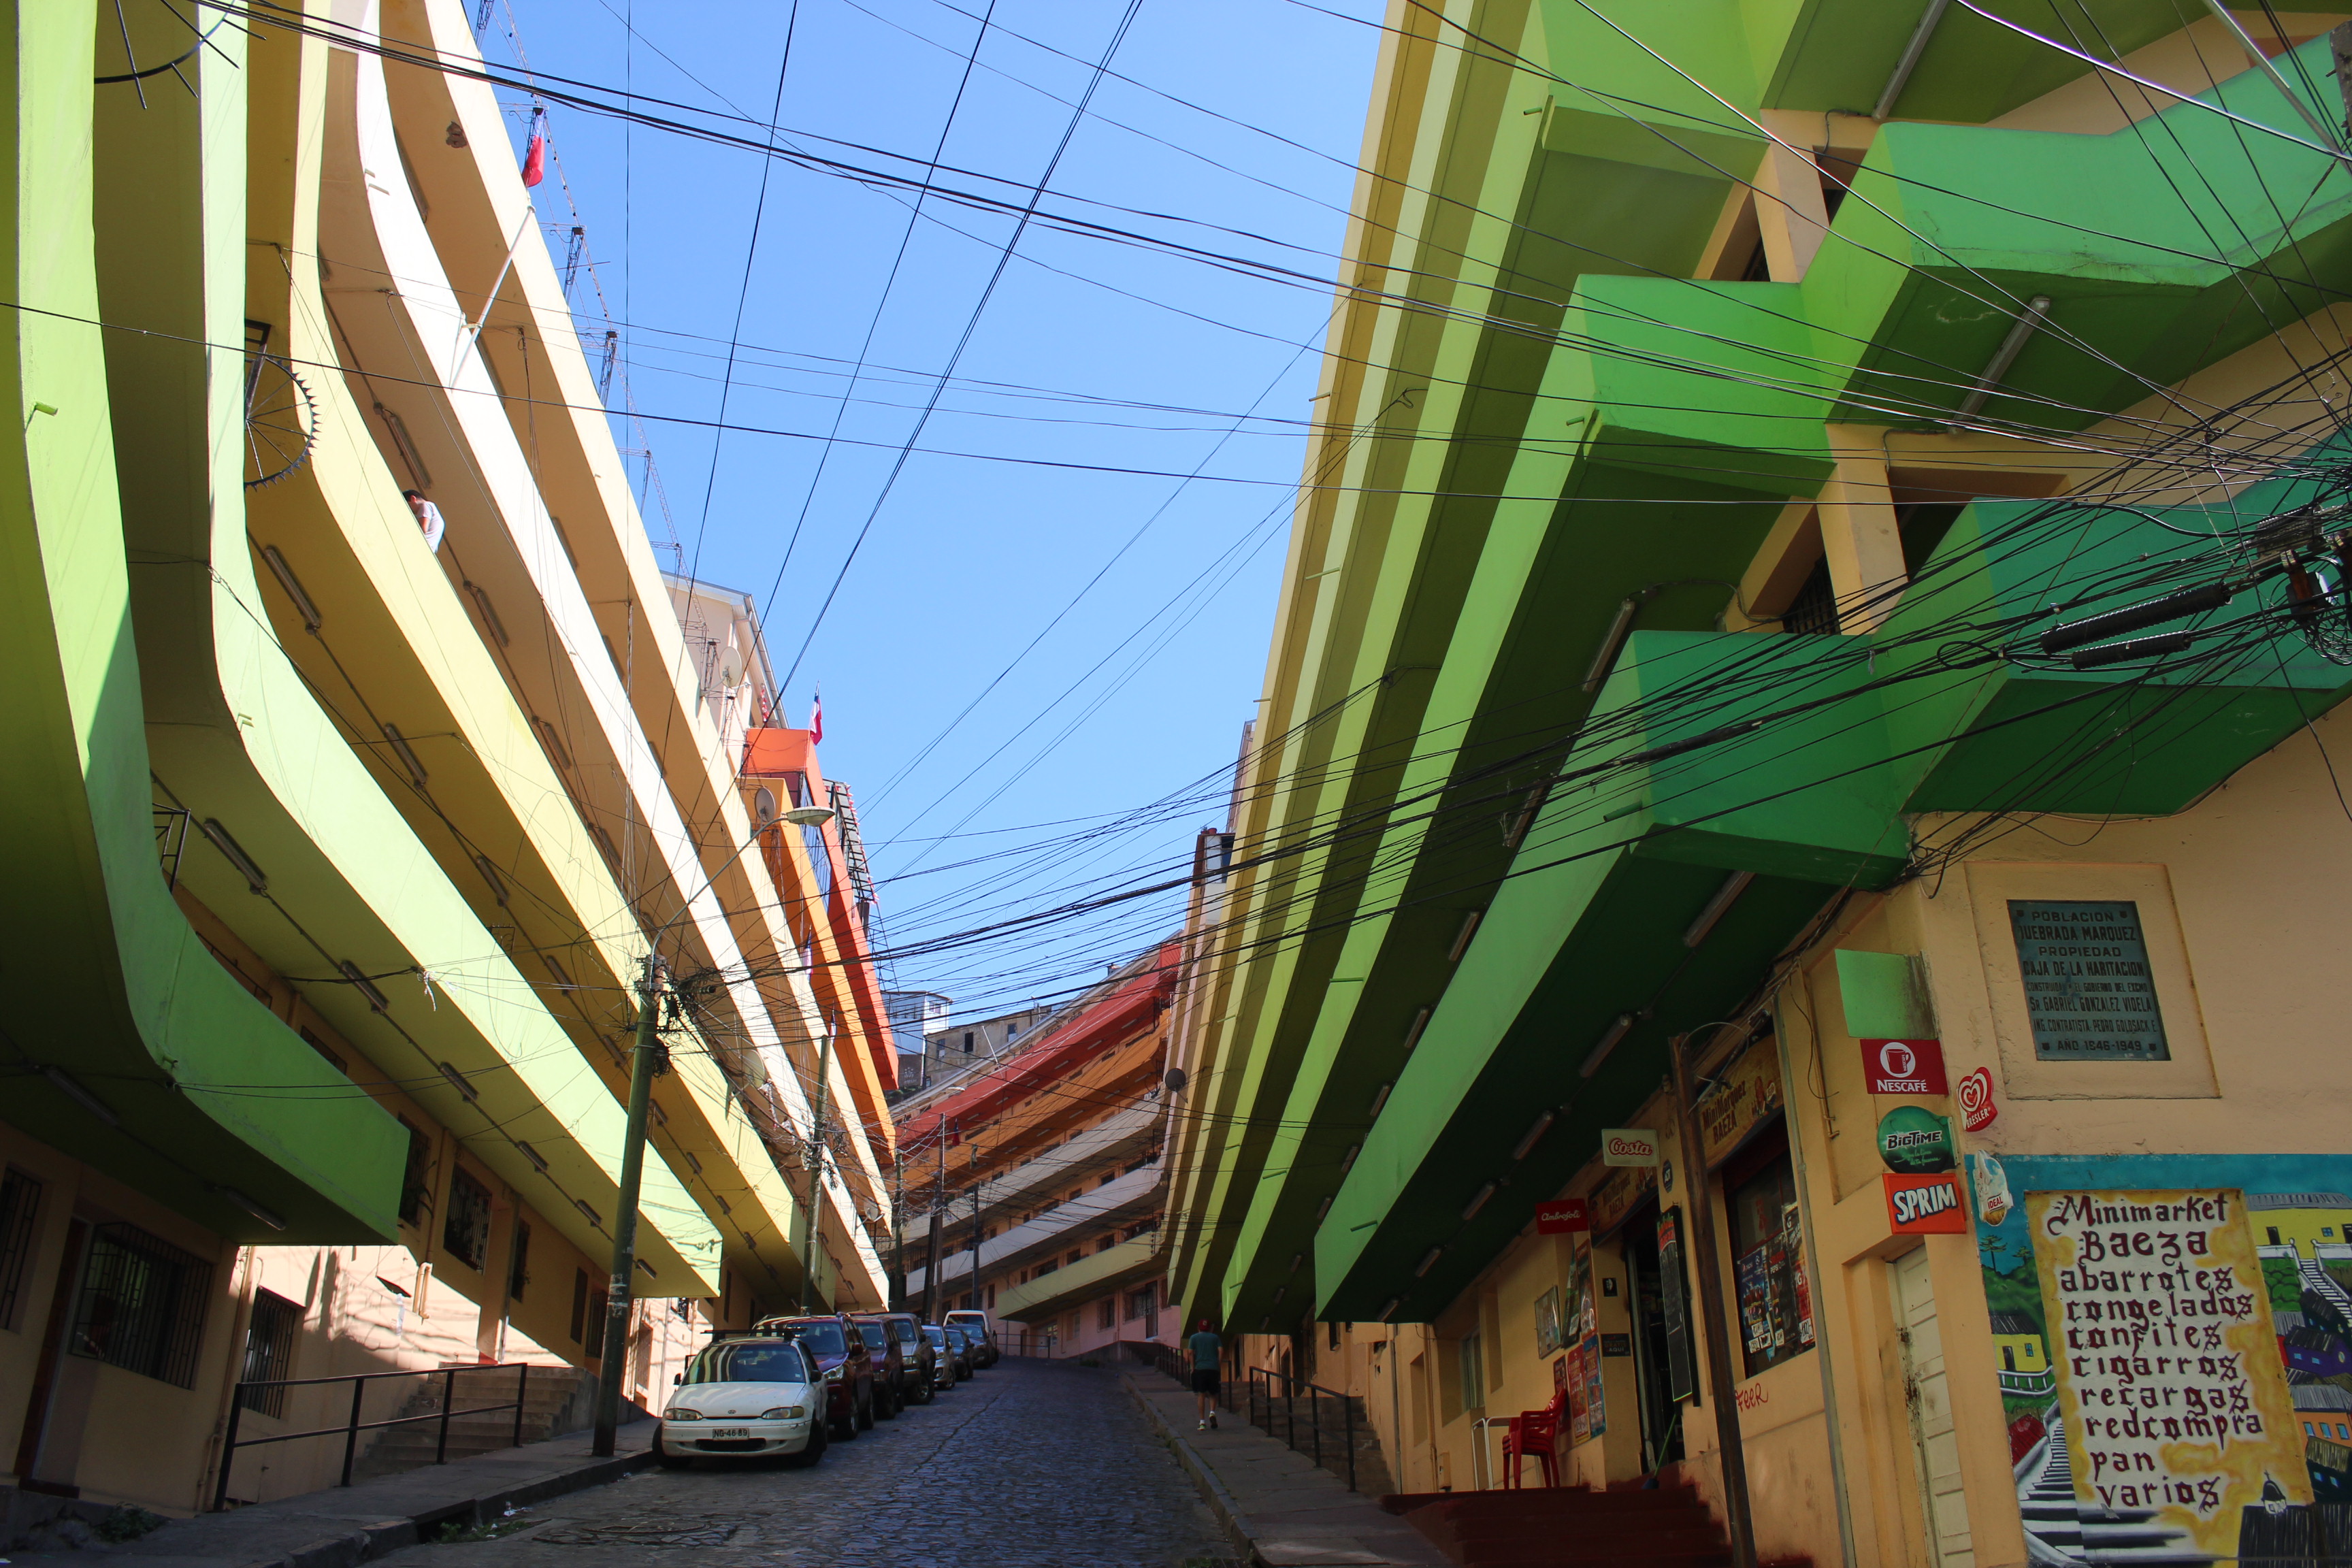
valparaiso, chile, travel, city, colors, street, building, architecture, urban, visual, green, cables, hill, port, urban area, town, neighbourhood, sky, alley, metropolitan area, metropolis, roof